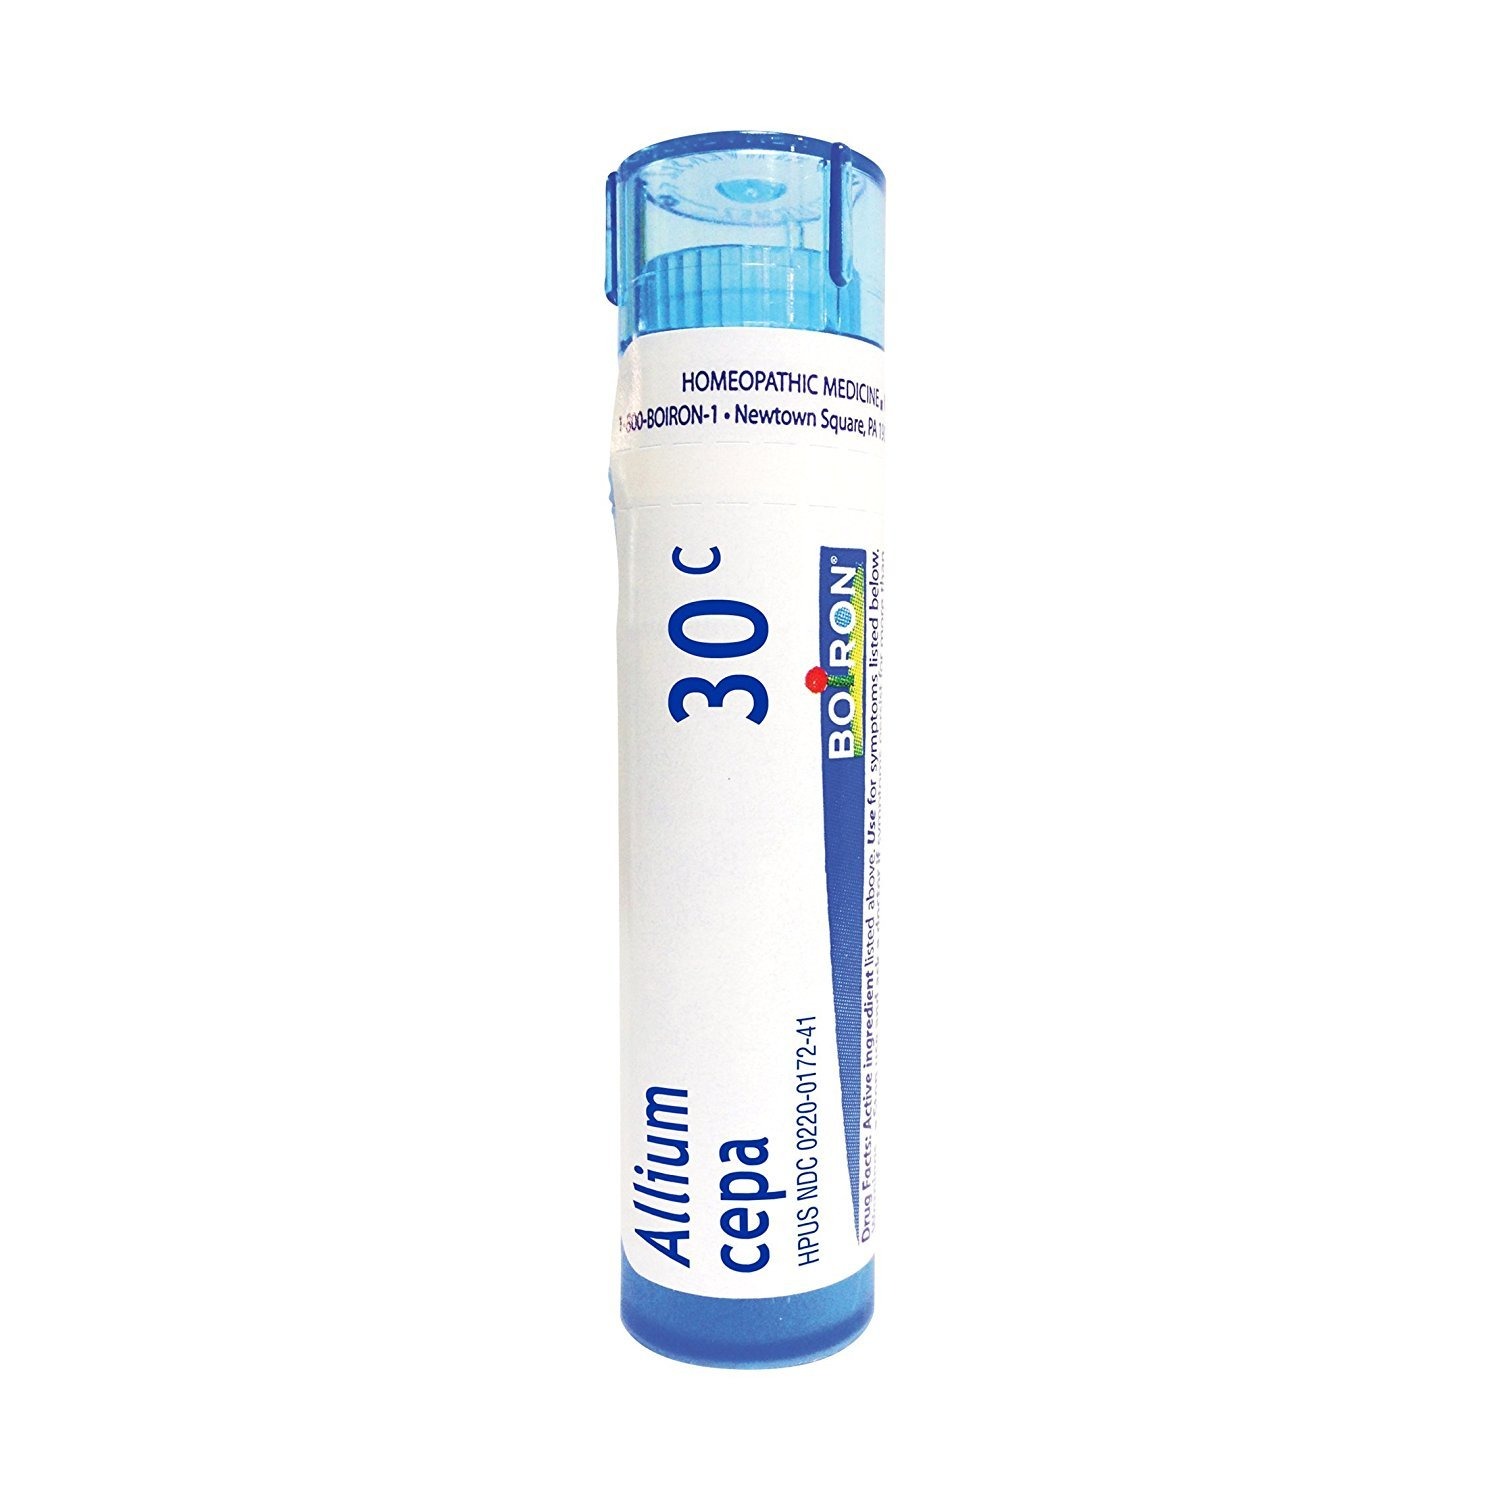
Item Name: Boiron Allium Cepa 30C Homeopathic Medicine for Runny Nose, 80 Count
Bullet Point 1: Homeopathic Medicine that temporarily relieves Cough
Bullet Point 2: Take at the first sign of symptoms
Bullet Point 3: Non-Drowsy, no known side effects, no known drug interactions
Bullet Point 4: This medicine uses highly diluted natural substances to relieve symptoms.
Bullet Point 5: This medicine comes in quick-dissolving pellet form
Value: 80.0
Unit: Count

Price: 7.27